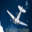
Label: airplane